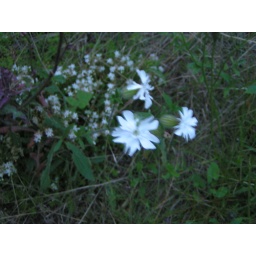
white flowers in the dusk